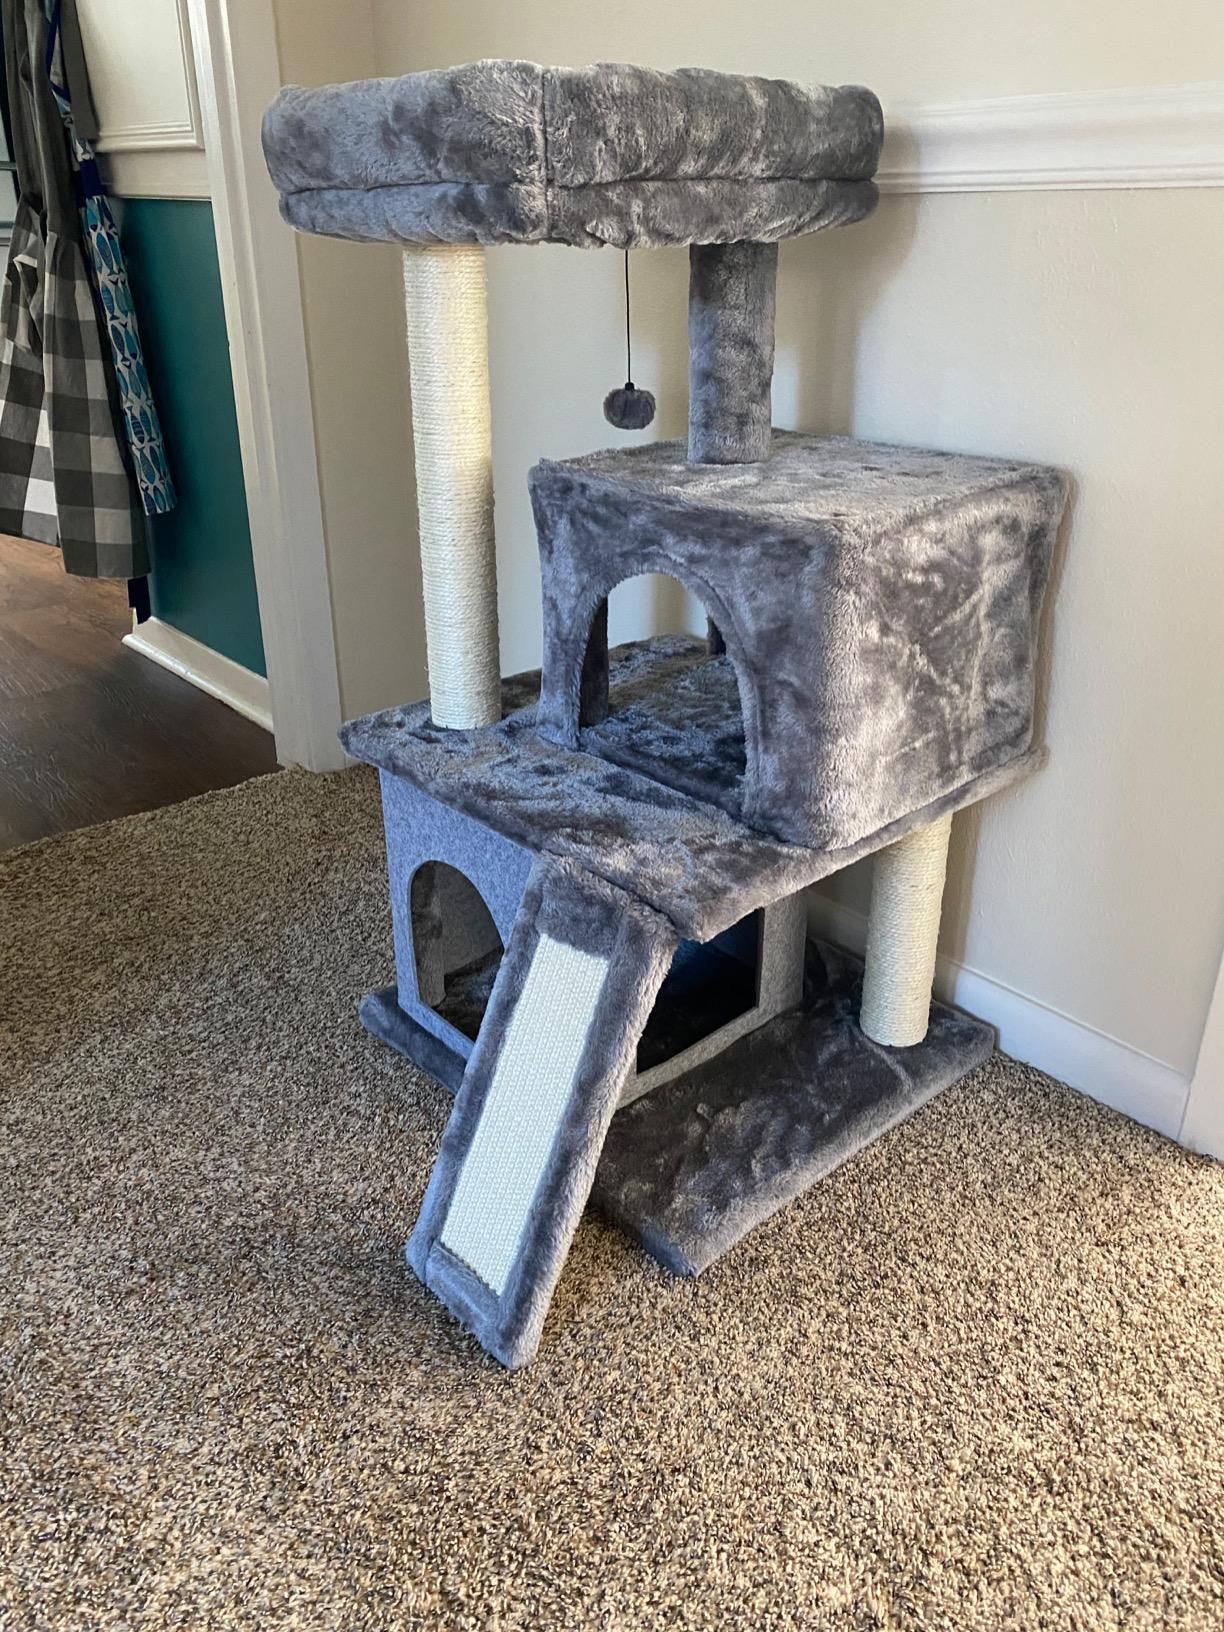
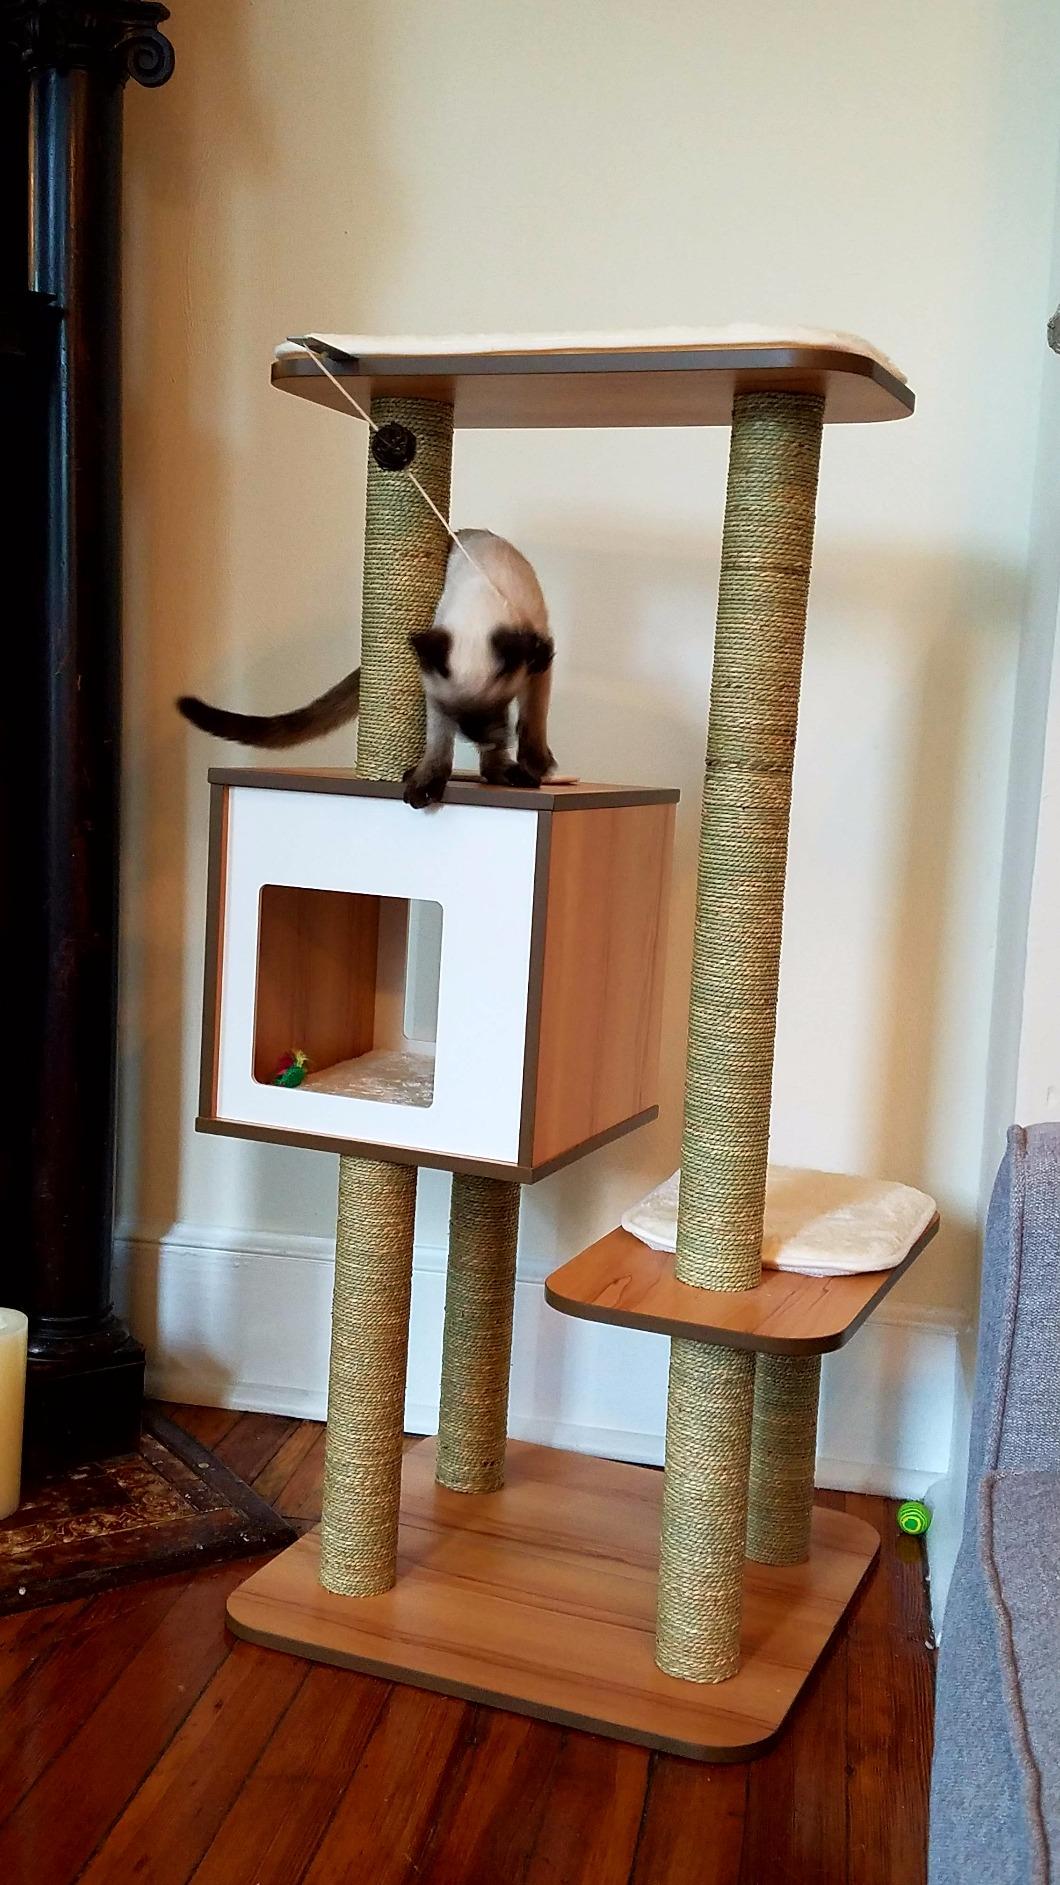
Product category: items_cat tree
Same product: no